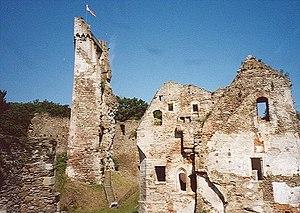
Eferding est une petite ville d'Autriche, située au cœur de la Haute-Autriche. La ville est aussi la capitale du district d'Eferding qui a douze communes.